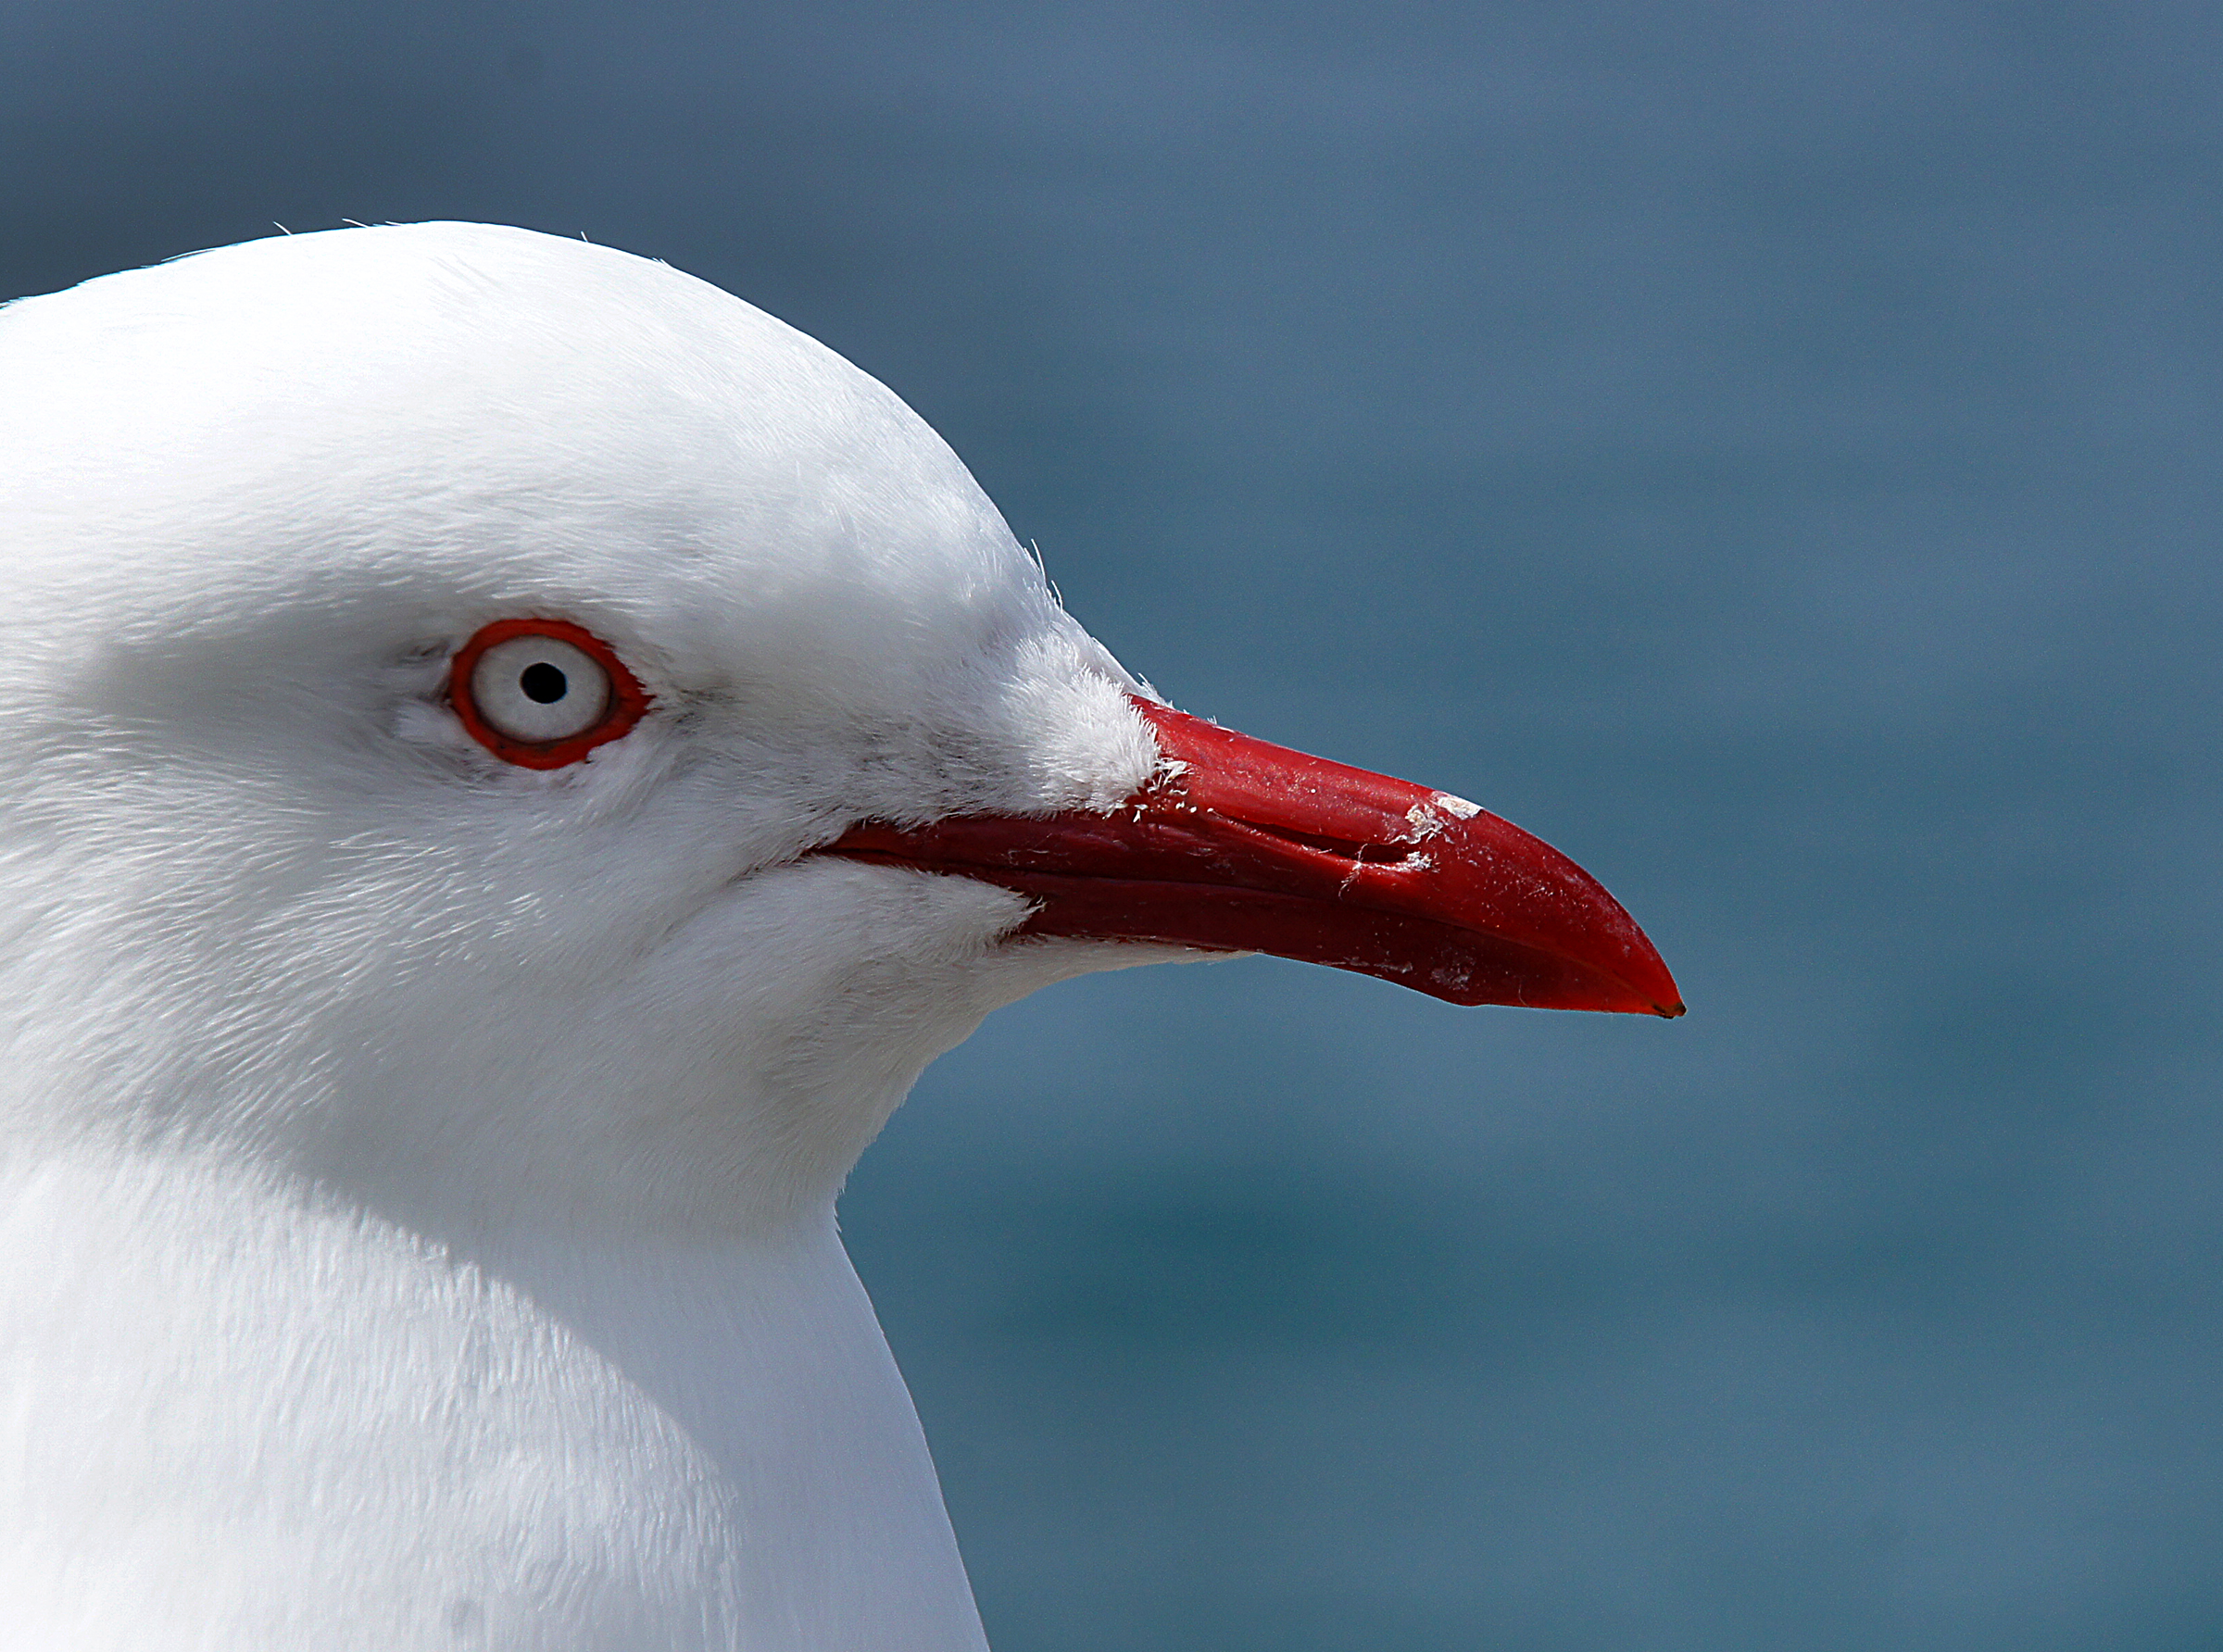
bird, seabird, gull, beak, fauna, close up, seagulls, seabirds, vertebrate, redbilledgull, albatross, charadriiformes, european herring gull